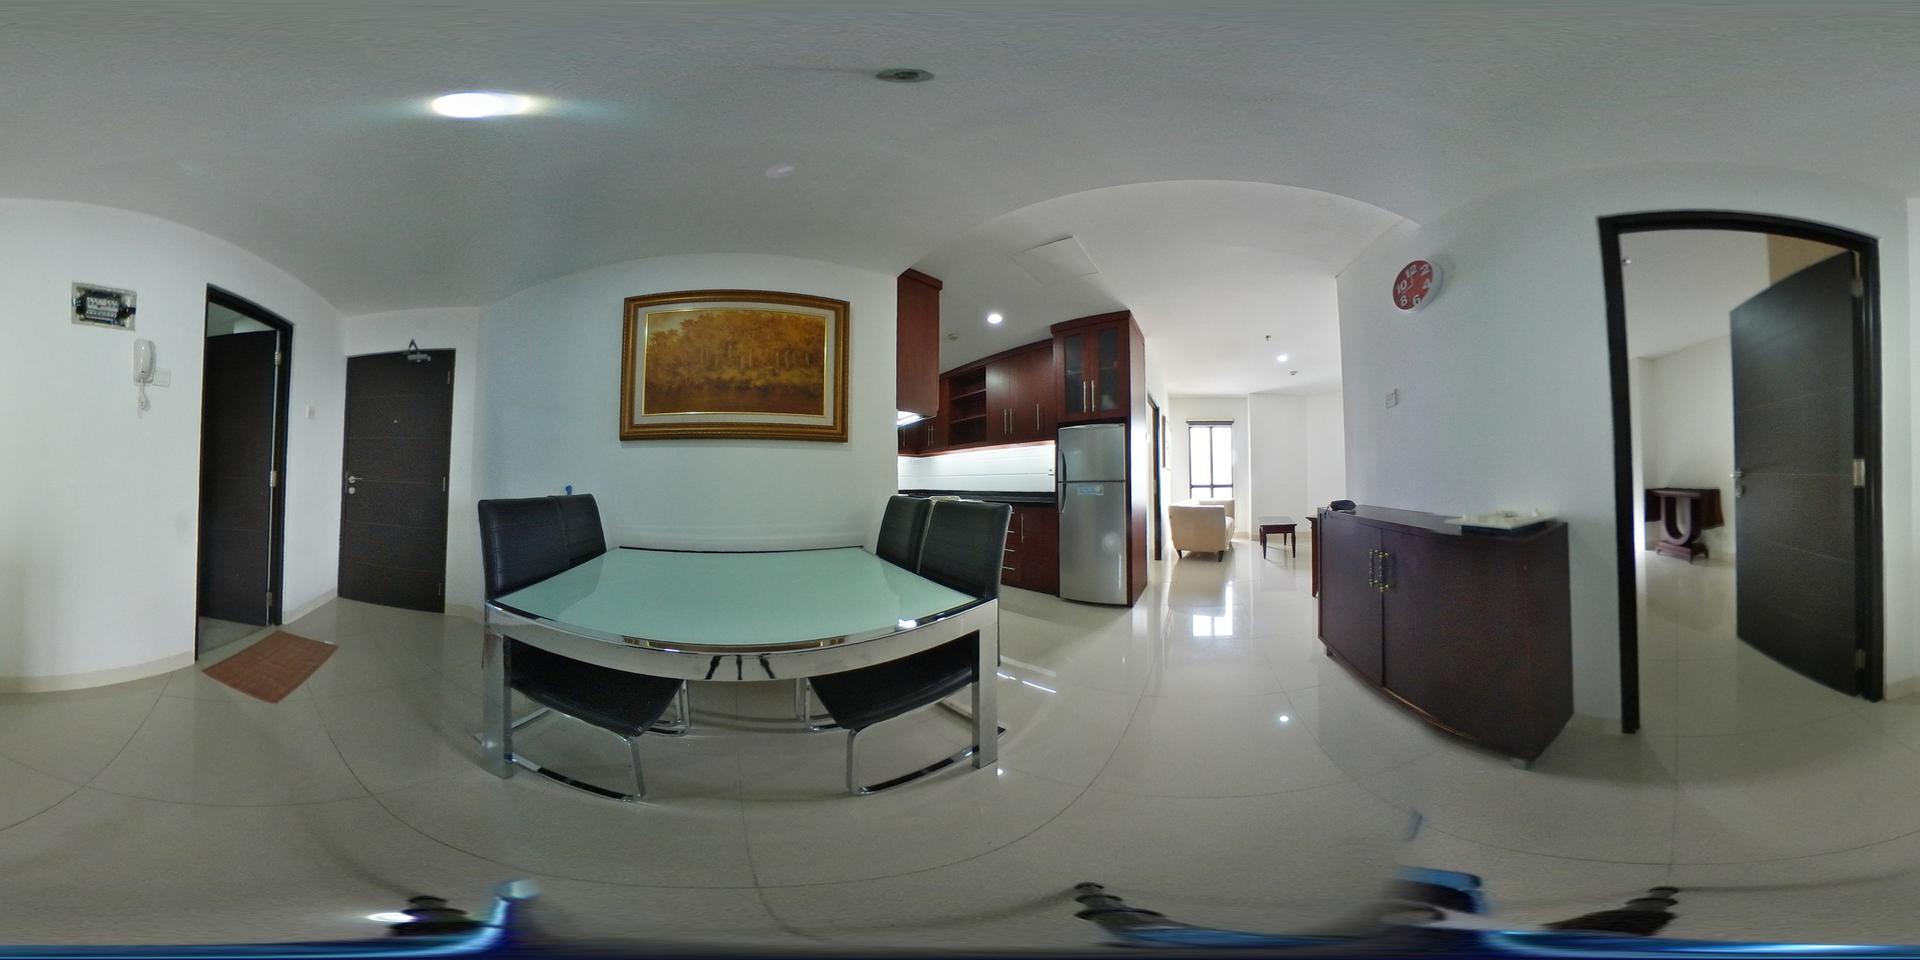
Referred object: the silver refrigerator by the kitchen

Referred object: the large framed landscape painting

Referred object: turn left, and look for the painting above the dining table